Jumpsuit

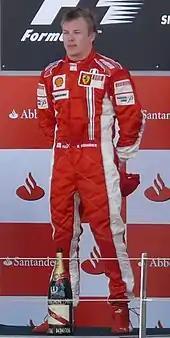
Formula One driver Kimi Räikkönen in a protective one-piece auto race suit

The late 1960s and 1970s were very important years for the jumpsuit. They were made as sportswear, in leather one-pieces, and also as embellished designs for evening. Jumpsuits found a place in every designer's designs. In the 1970s jumpsuit was a unisex outfit. Cher and Elvis wore stylish jumpsuits during their stage performances. Famous American designer Geoffrey Beene called the jumpsuit “the ballgown of the next century”, but it became out of fashion for the next decade. Nicolas Ghesquière tried to bring it back in 2002 by designing it in different fabrics and patterns. The updated jumpsuit again gained popularity, and thus the style was relaunched.